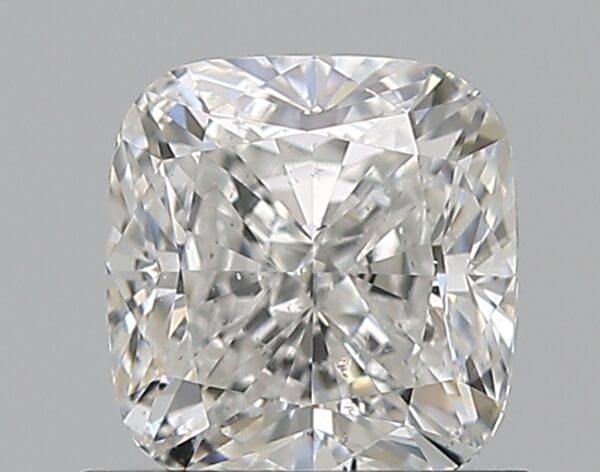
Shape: cushion
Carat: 1
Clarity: VS2
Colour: F
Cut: VG
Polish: EX
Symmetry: EX
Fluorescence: N
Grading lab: GIA
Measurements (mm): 5.55 x 5.31 x 3.8